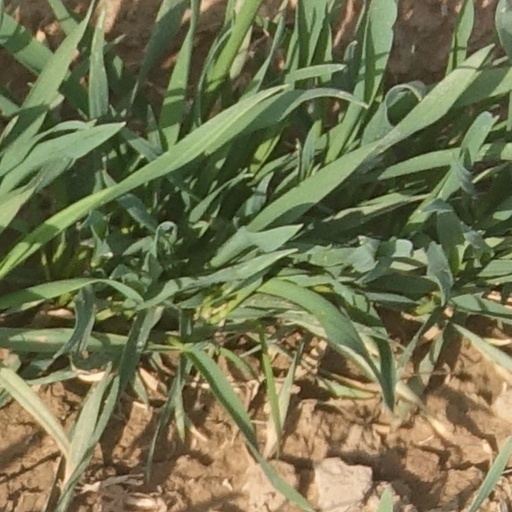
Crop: wheat